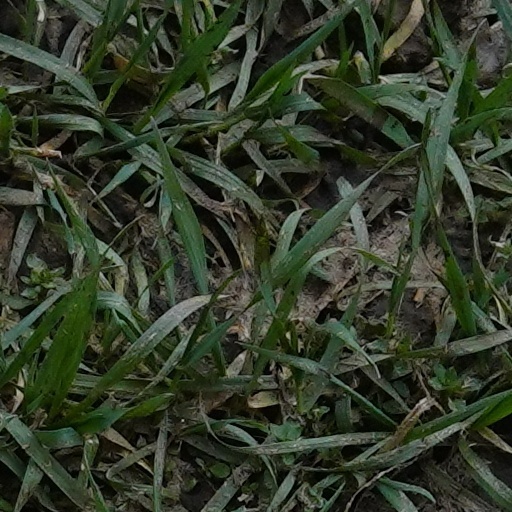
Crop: wheat